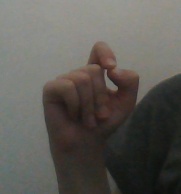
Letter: fa